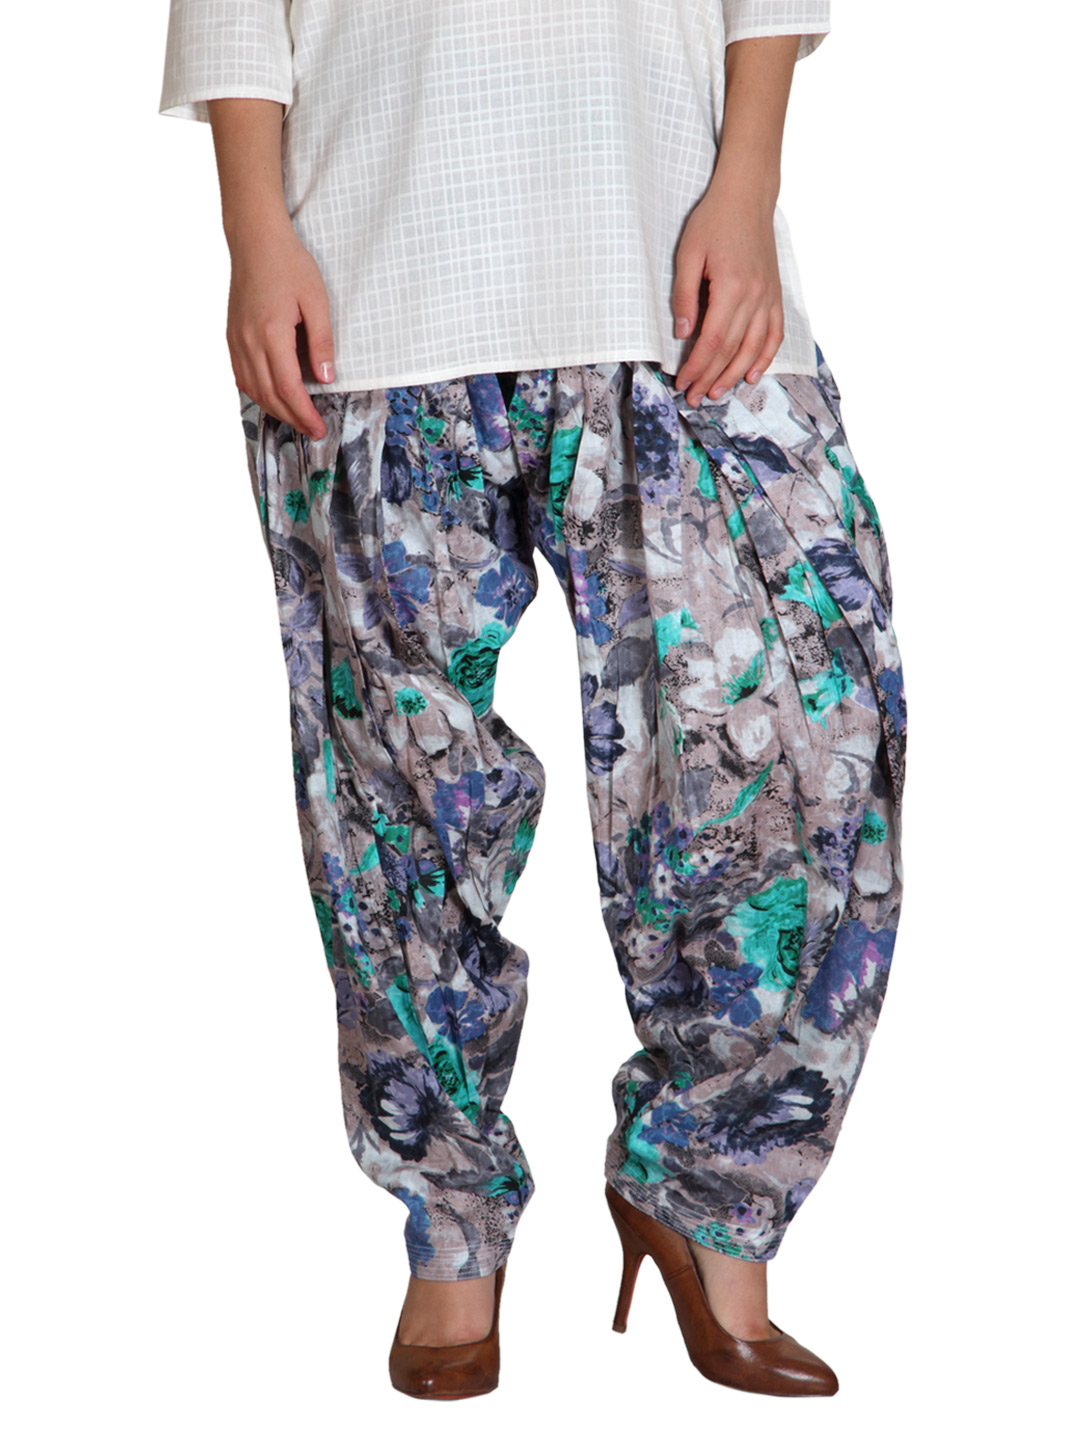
Shree Women Multi Coloured Patiala
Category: Apparel / Bottomwear / Patiala
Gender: Women
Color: Multi
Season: Fall 2012
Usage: Ethnic